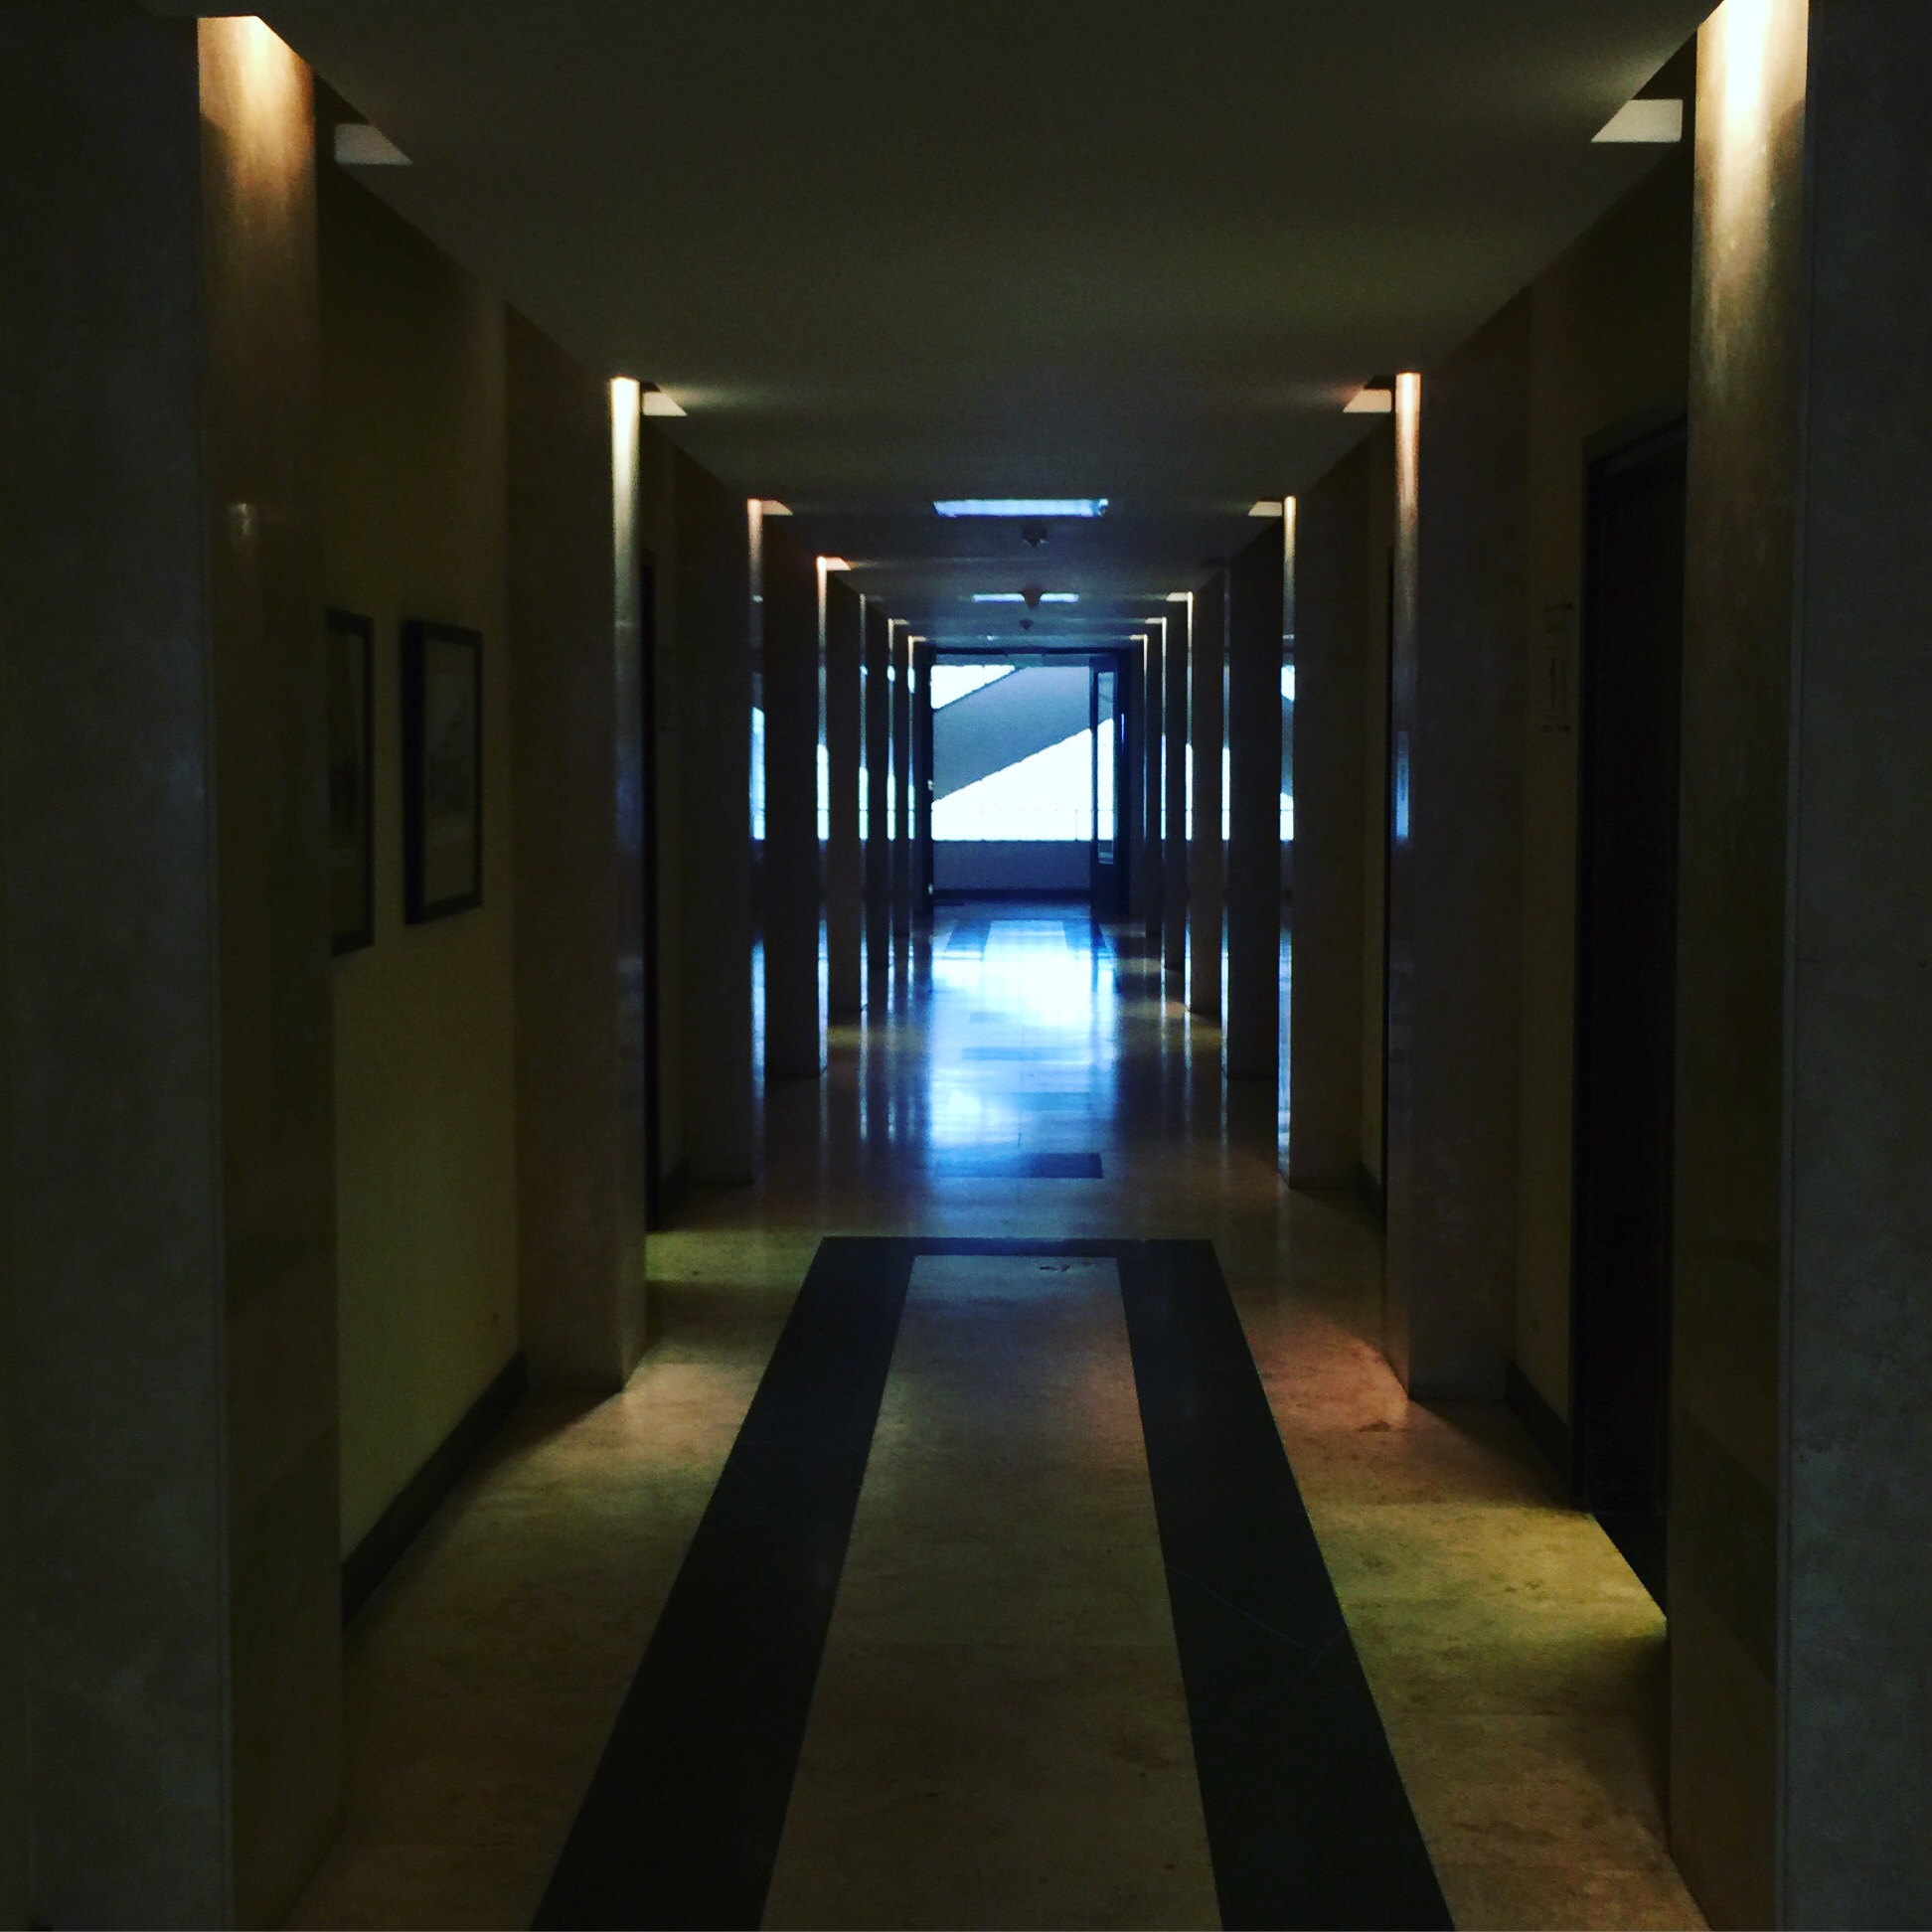
iphone, light, architecture, night, hall, darkness, lighting, interior design, symmetry, instagram, argentina, estate, iphoneography, project365, squareformat, screenshot, rodrigoparedes, buenosaires, ar, 160378, 160378com, www160378com, iphone6plus, 279